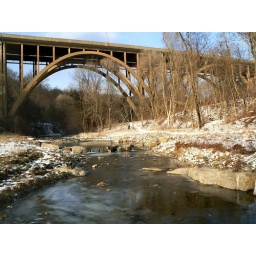
bridge over black water